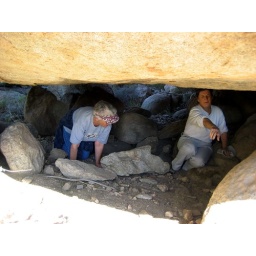
evy_frenchie under house rock